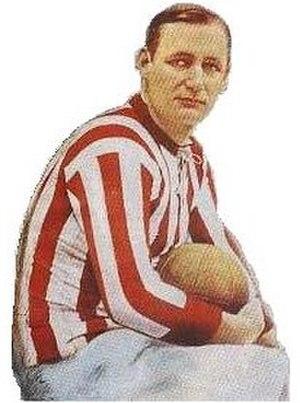
Jorge Gibson Brown était un footballeur et joueur de cricket argentin né à San Vicente le 3 avril 1880 et mort le 3 janvier 1936 à San Isidro. Il se distingua tout particulièrement au football où il fut capitaine de l'Équipe d'Argentine de football et du club d'Alumni Athletic Club dont il fut l'un des piliers. Il évolua d’abord au poste d’attaquant puis il joua en tant que défenseur.